Gender in Danish and Swedish

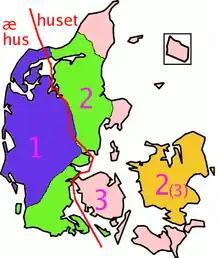
The distribution of one, two, and three grammatical genders in Danish dialects. In Zealand (marked in orange) the transition from three to two genders has happened fairly recently. West of the red line the definite article goes before the word as in English or German; east of the line it takes the form of a suffix.

In standard Danish and Swedish, nouns have two grammatical genders, and pronouns have the same two grammatical genders in addition to two natural genders similar to English.